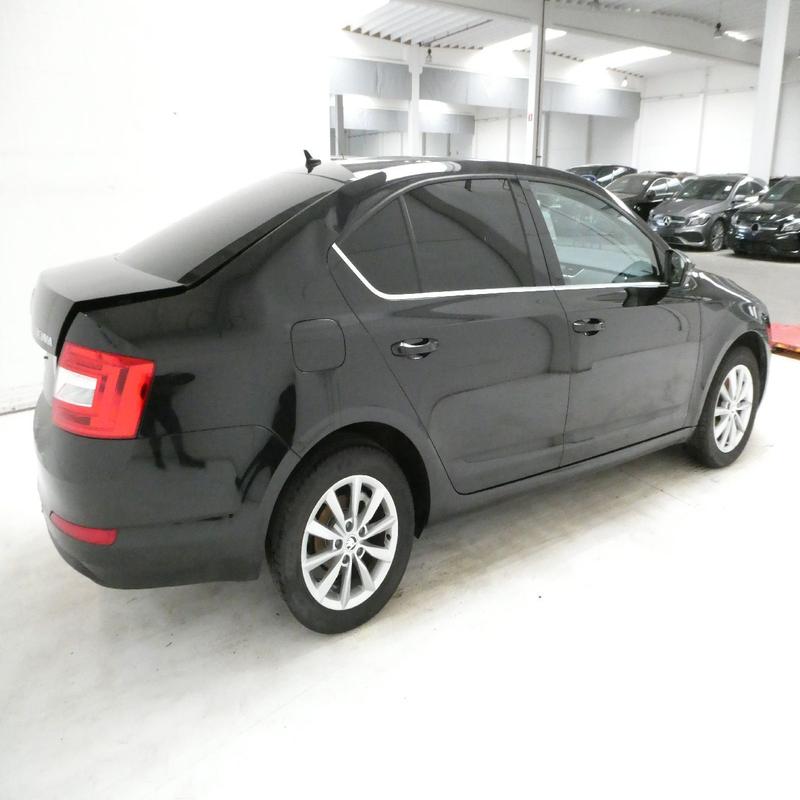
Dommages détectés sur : malle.
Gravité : mineur